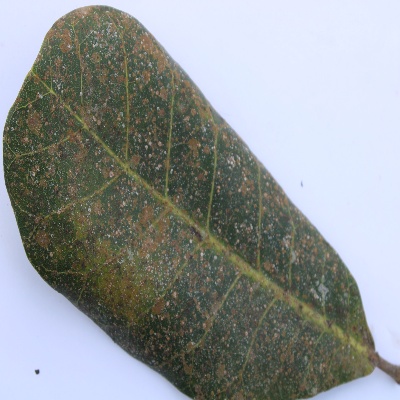
Crop: Cashew
Condition: red rust